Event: Ecuador Earthquake
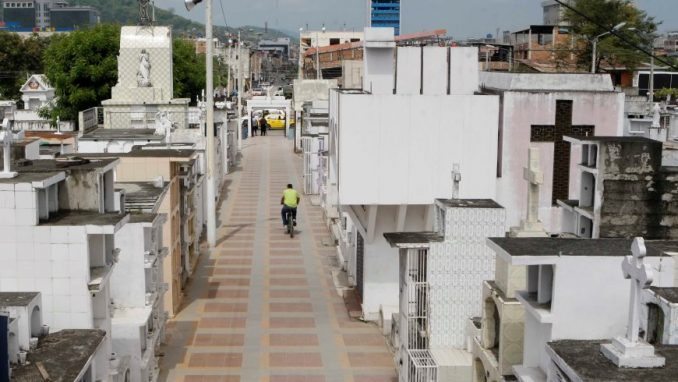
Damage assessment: no_damage